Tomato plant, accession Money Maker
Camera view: horizontal (90 deg, fisheye); turntable rotation: 0 degrees
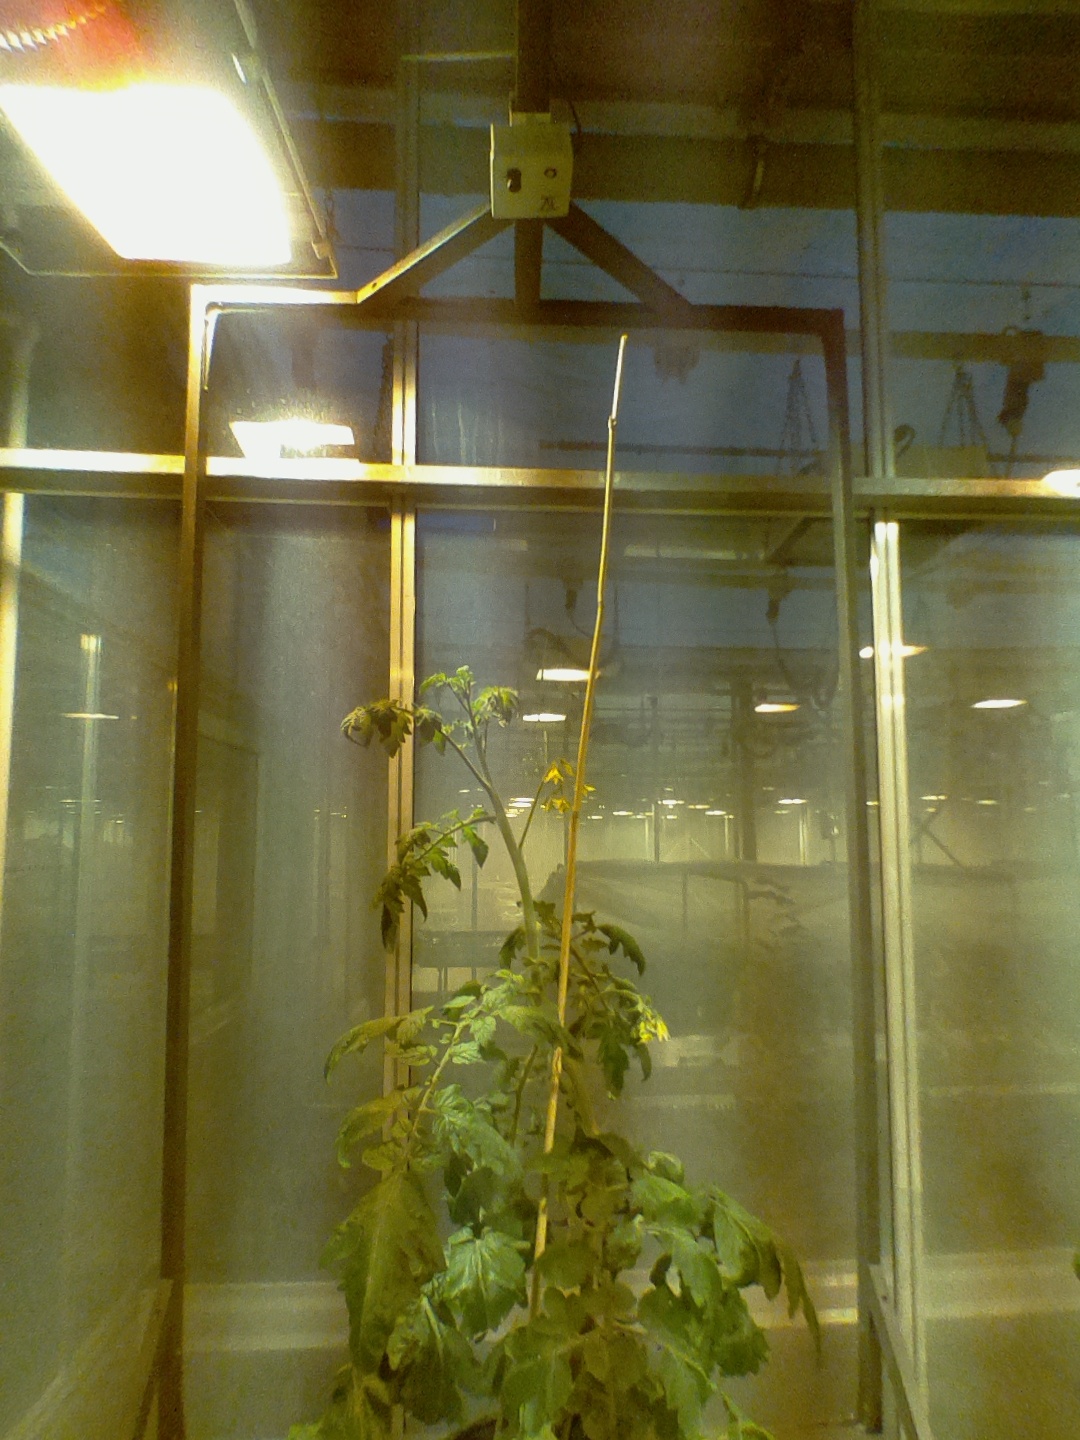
BBCH growth stage 69: End of flowering, 90%-100% of flowers open, more petals falling